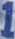
Number: 1